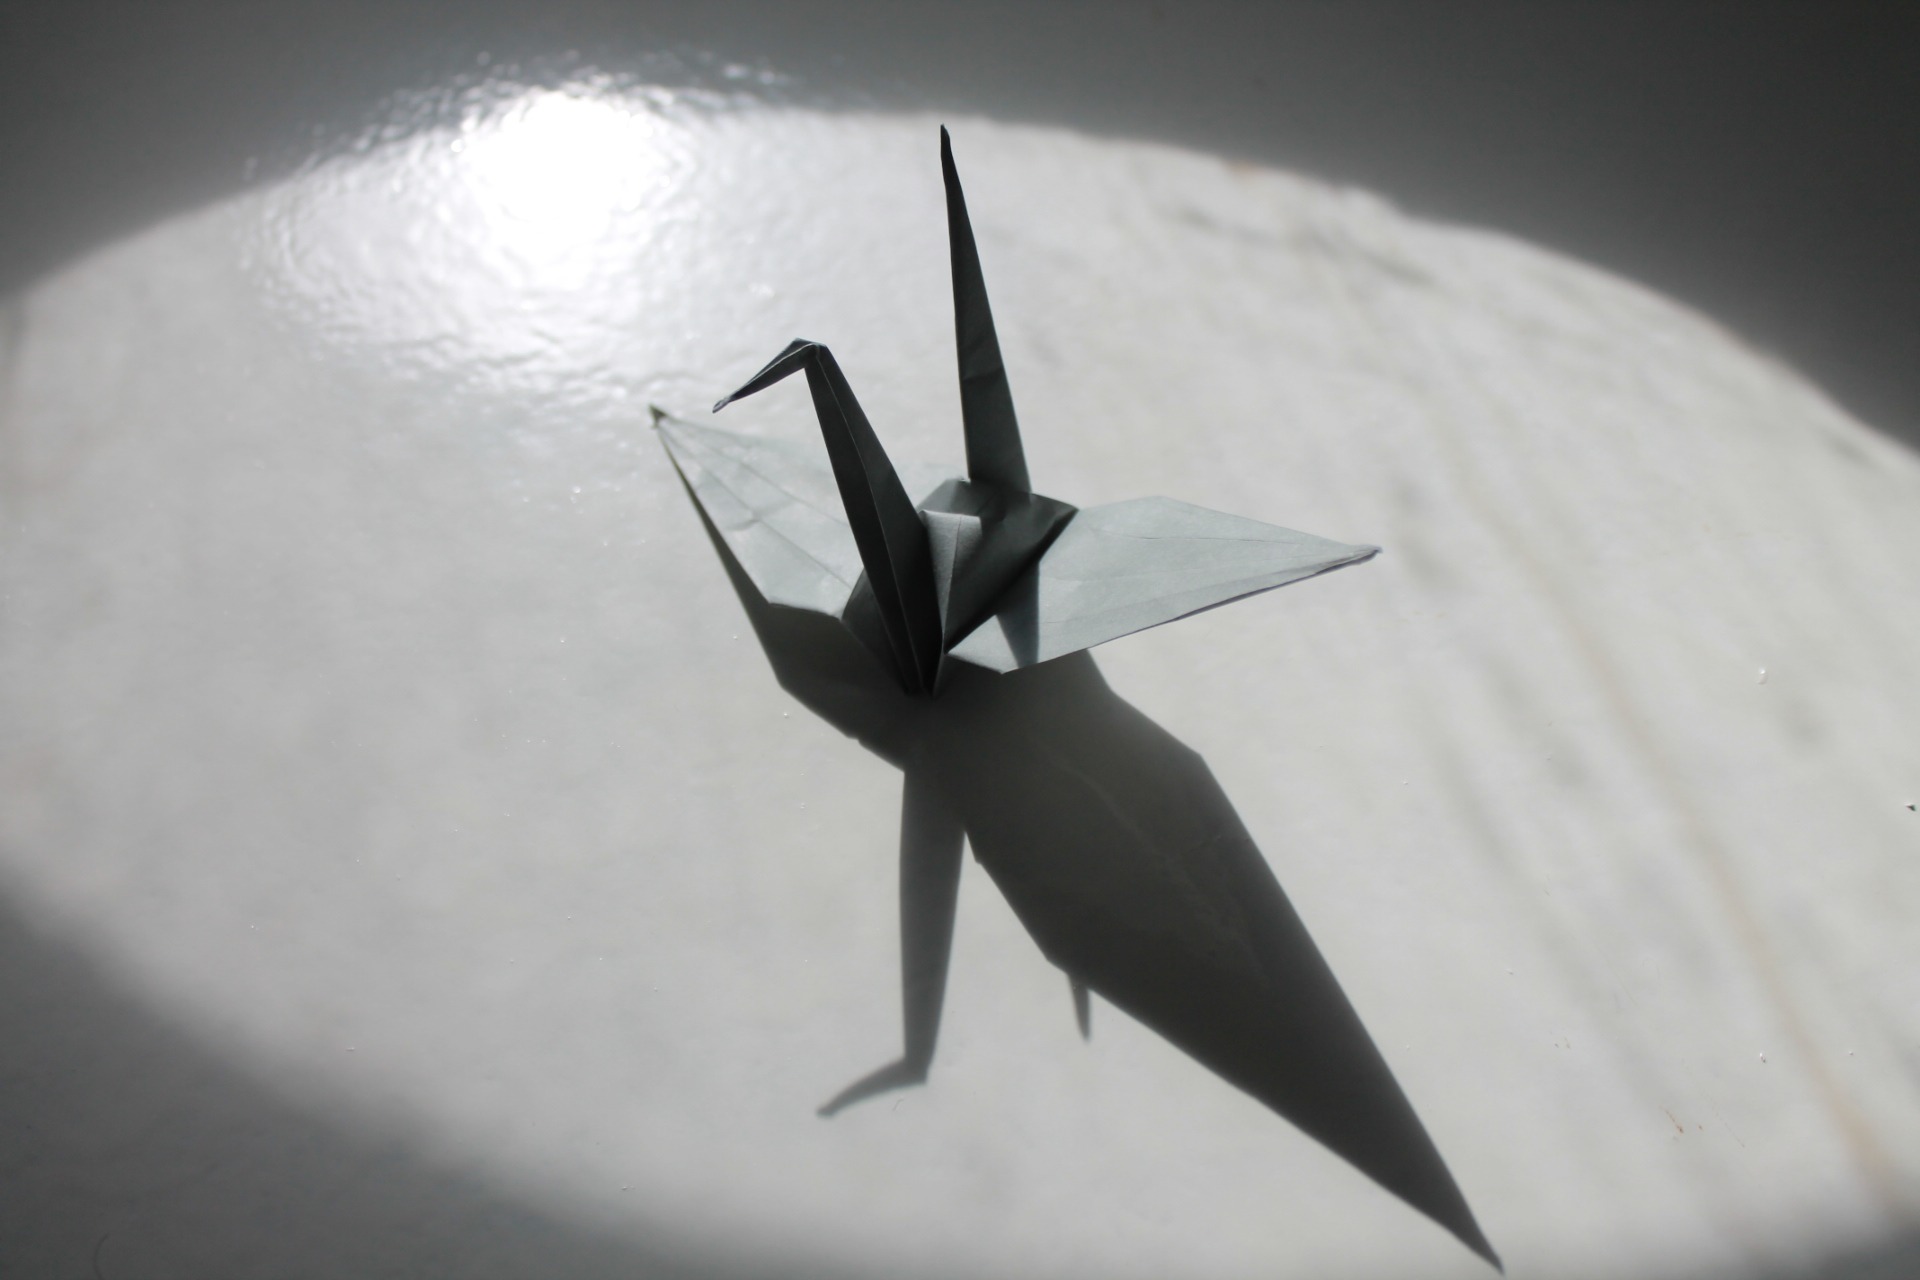
wing, white, airplane, aircraft, vehicle, black, close up, paper crane, art, crane, origami, macro photography, fighter aircraft, military aircraft, atmosphere of earth, aircraft engine